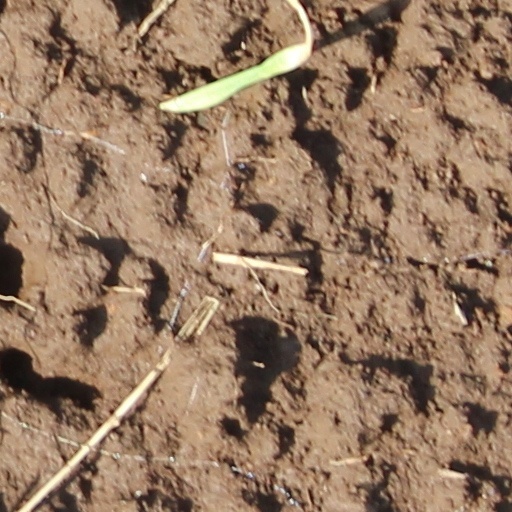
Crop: wheat